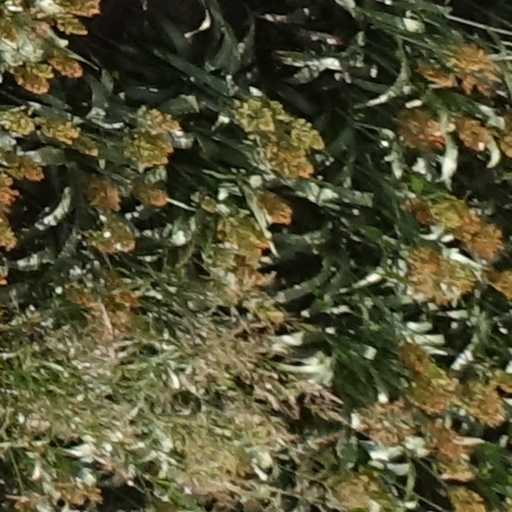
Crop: sorghum